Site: brandenburg
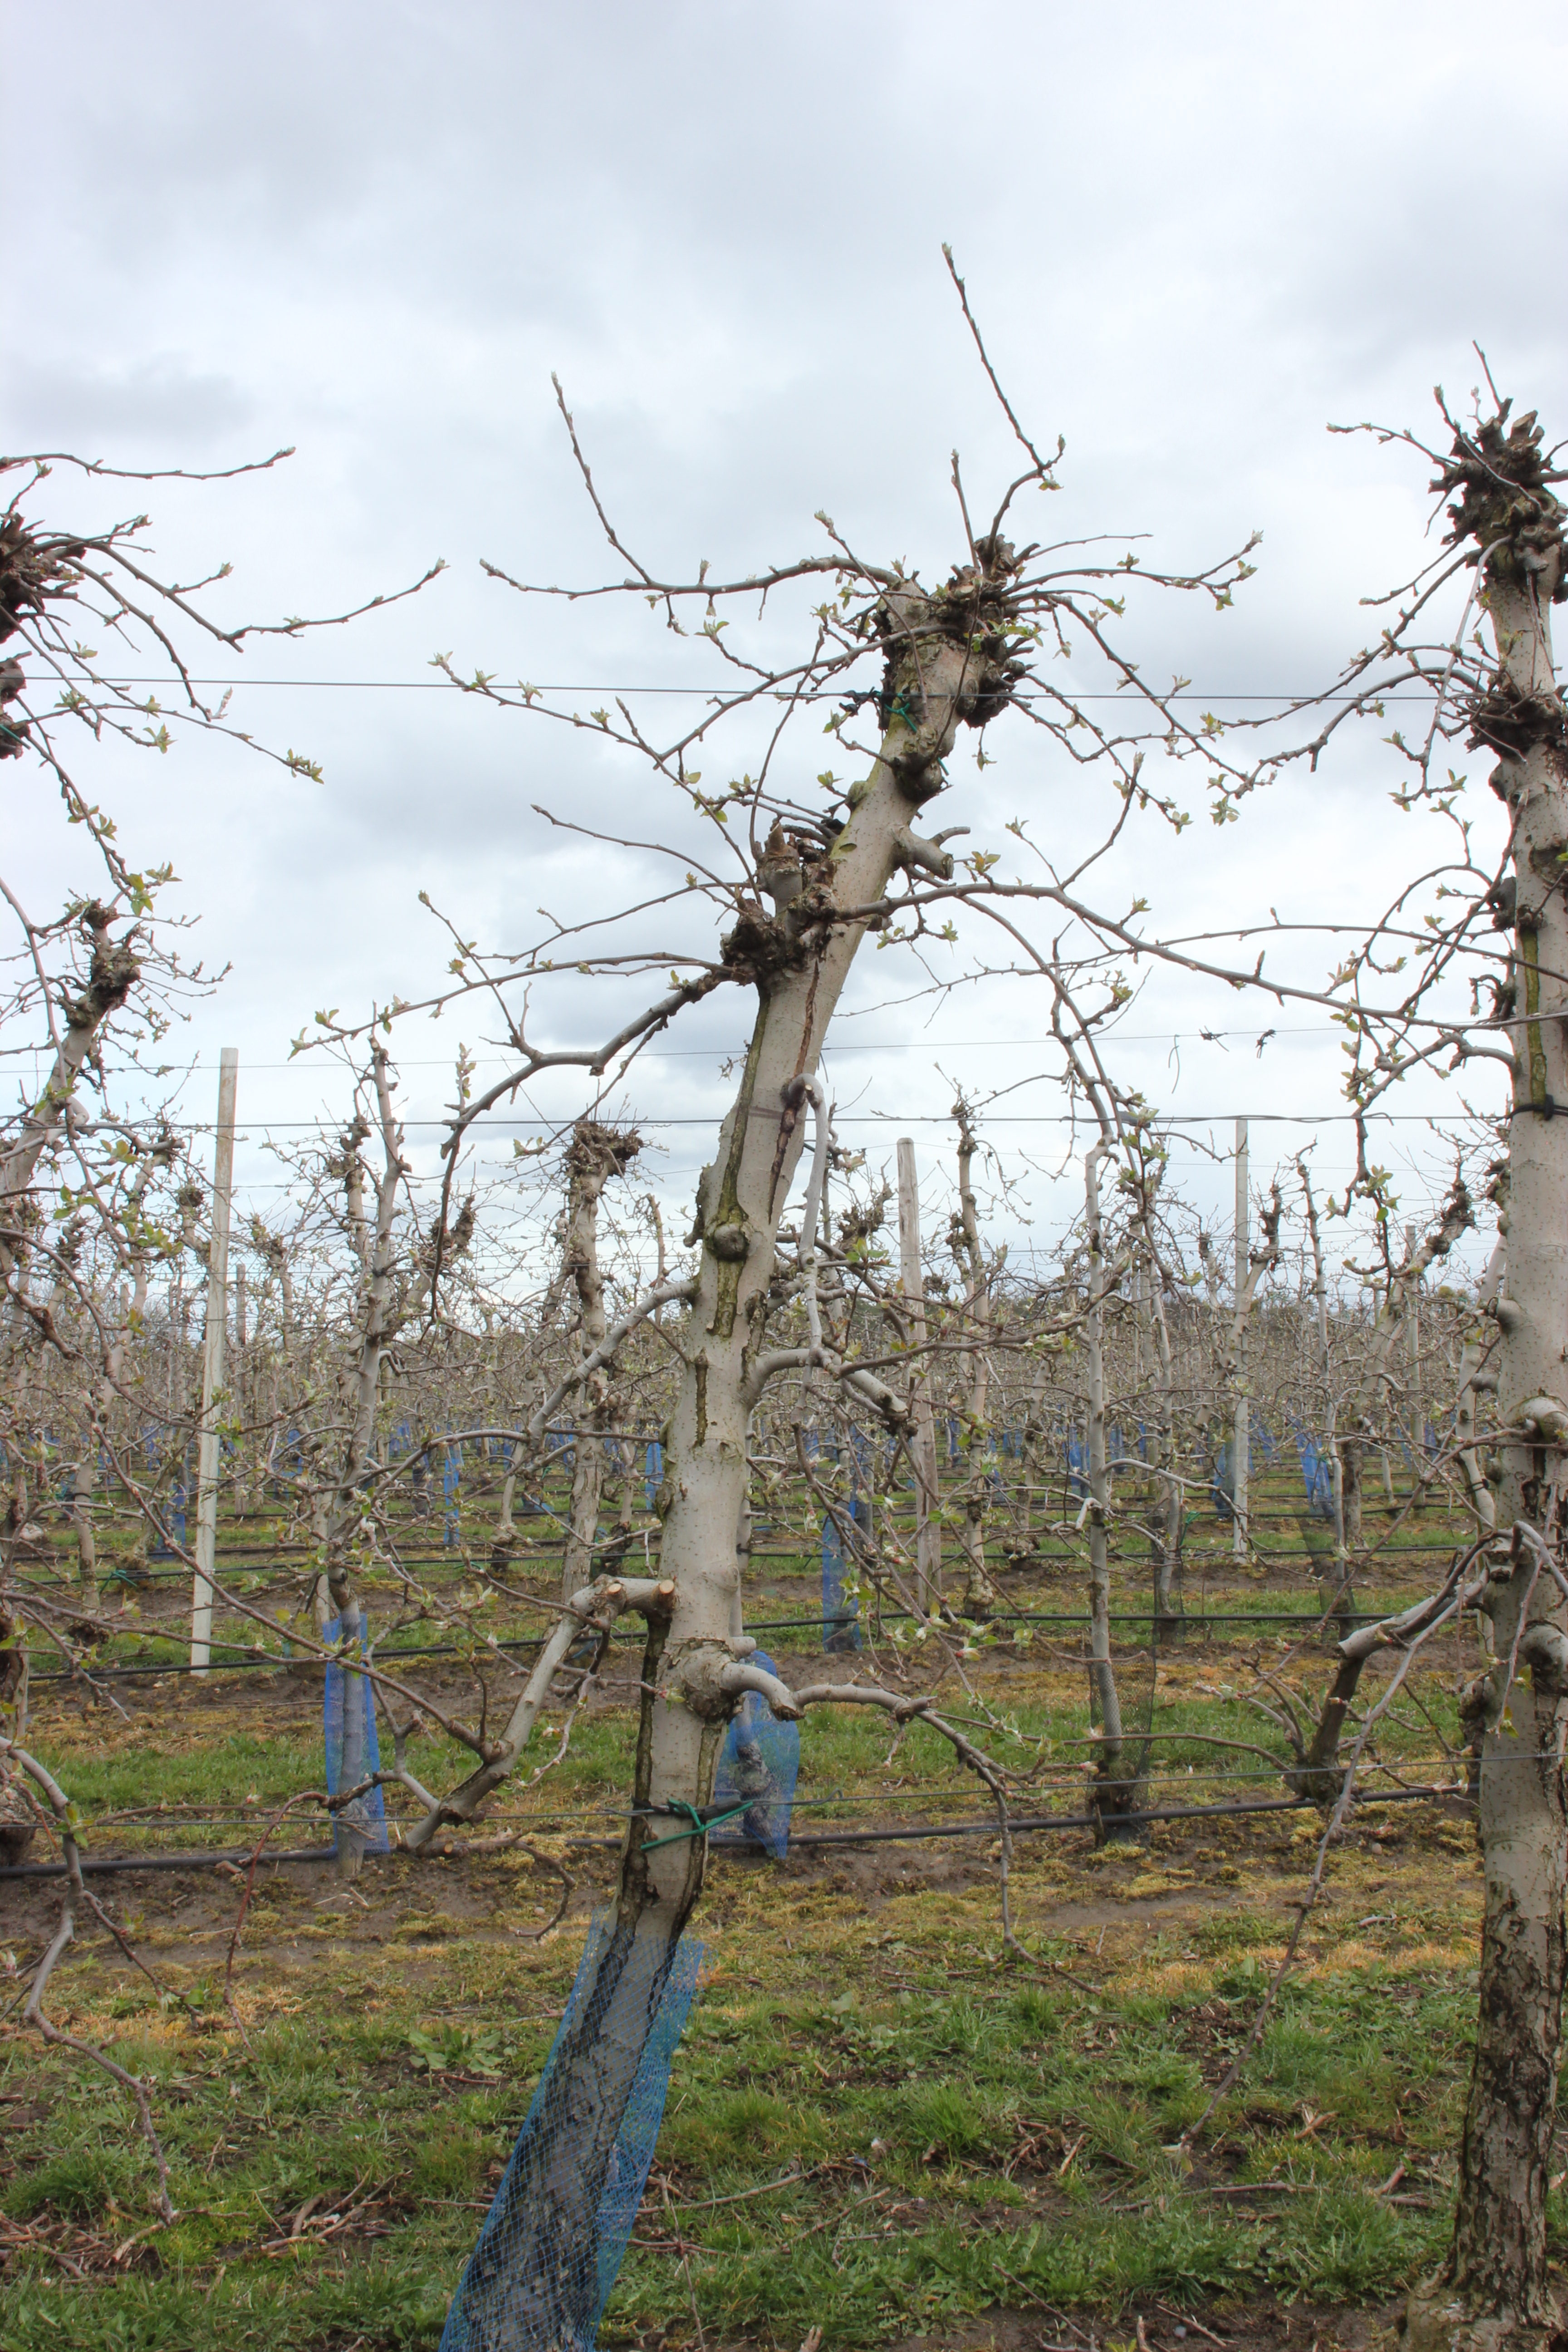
Growth stage (BBCH 55): Inflorescence emergence